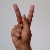
The image shows a hand gesture representing the letter 'K' in Indian Sign Language.